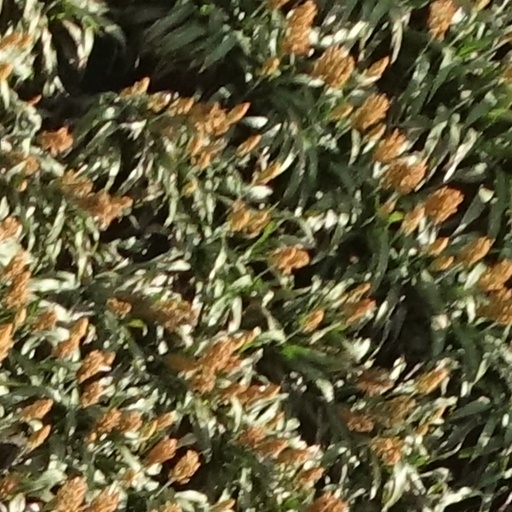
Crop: sorghum